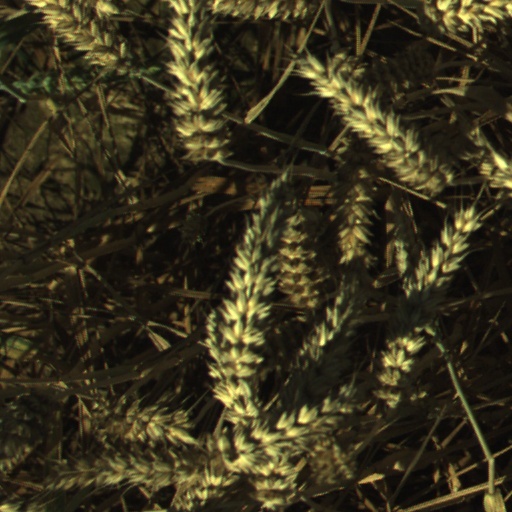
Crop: wheat